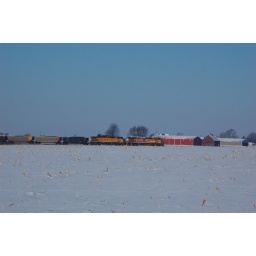
UP 5868 passing in front of a red machine shed just east of Creston, IL